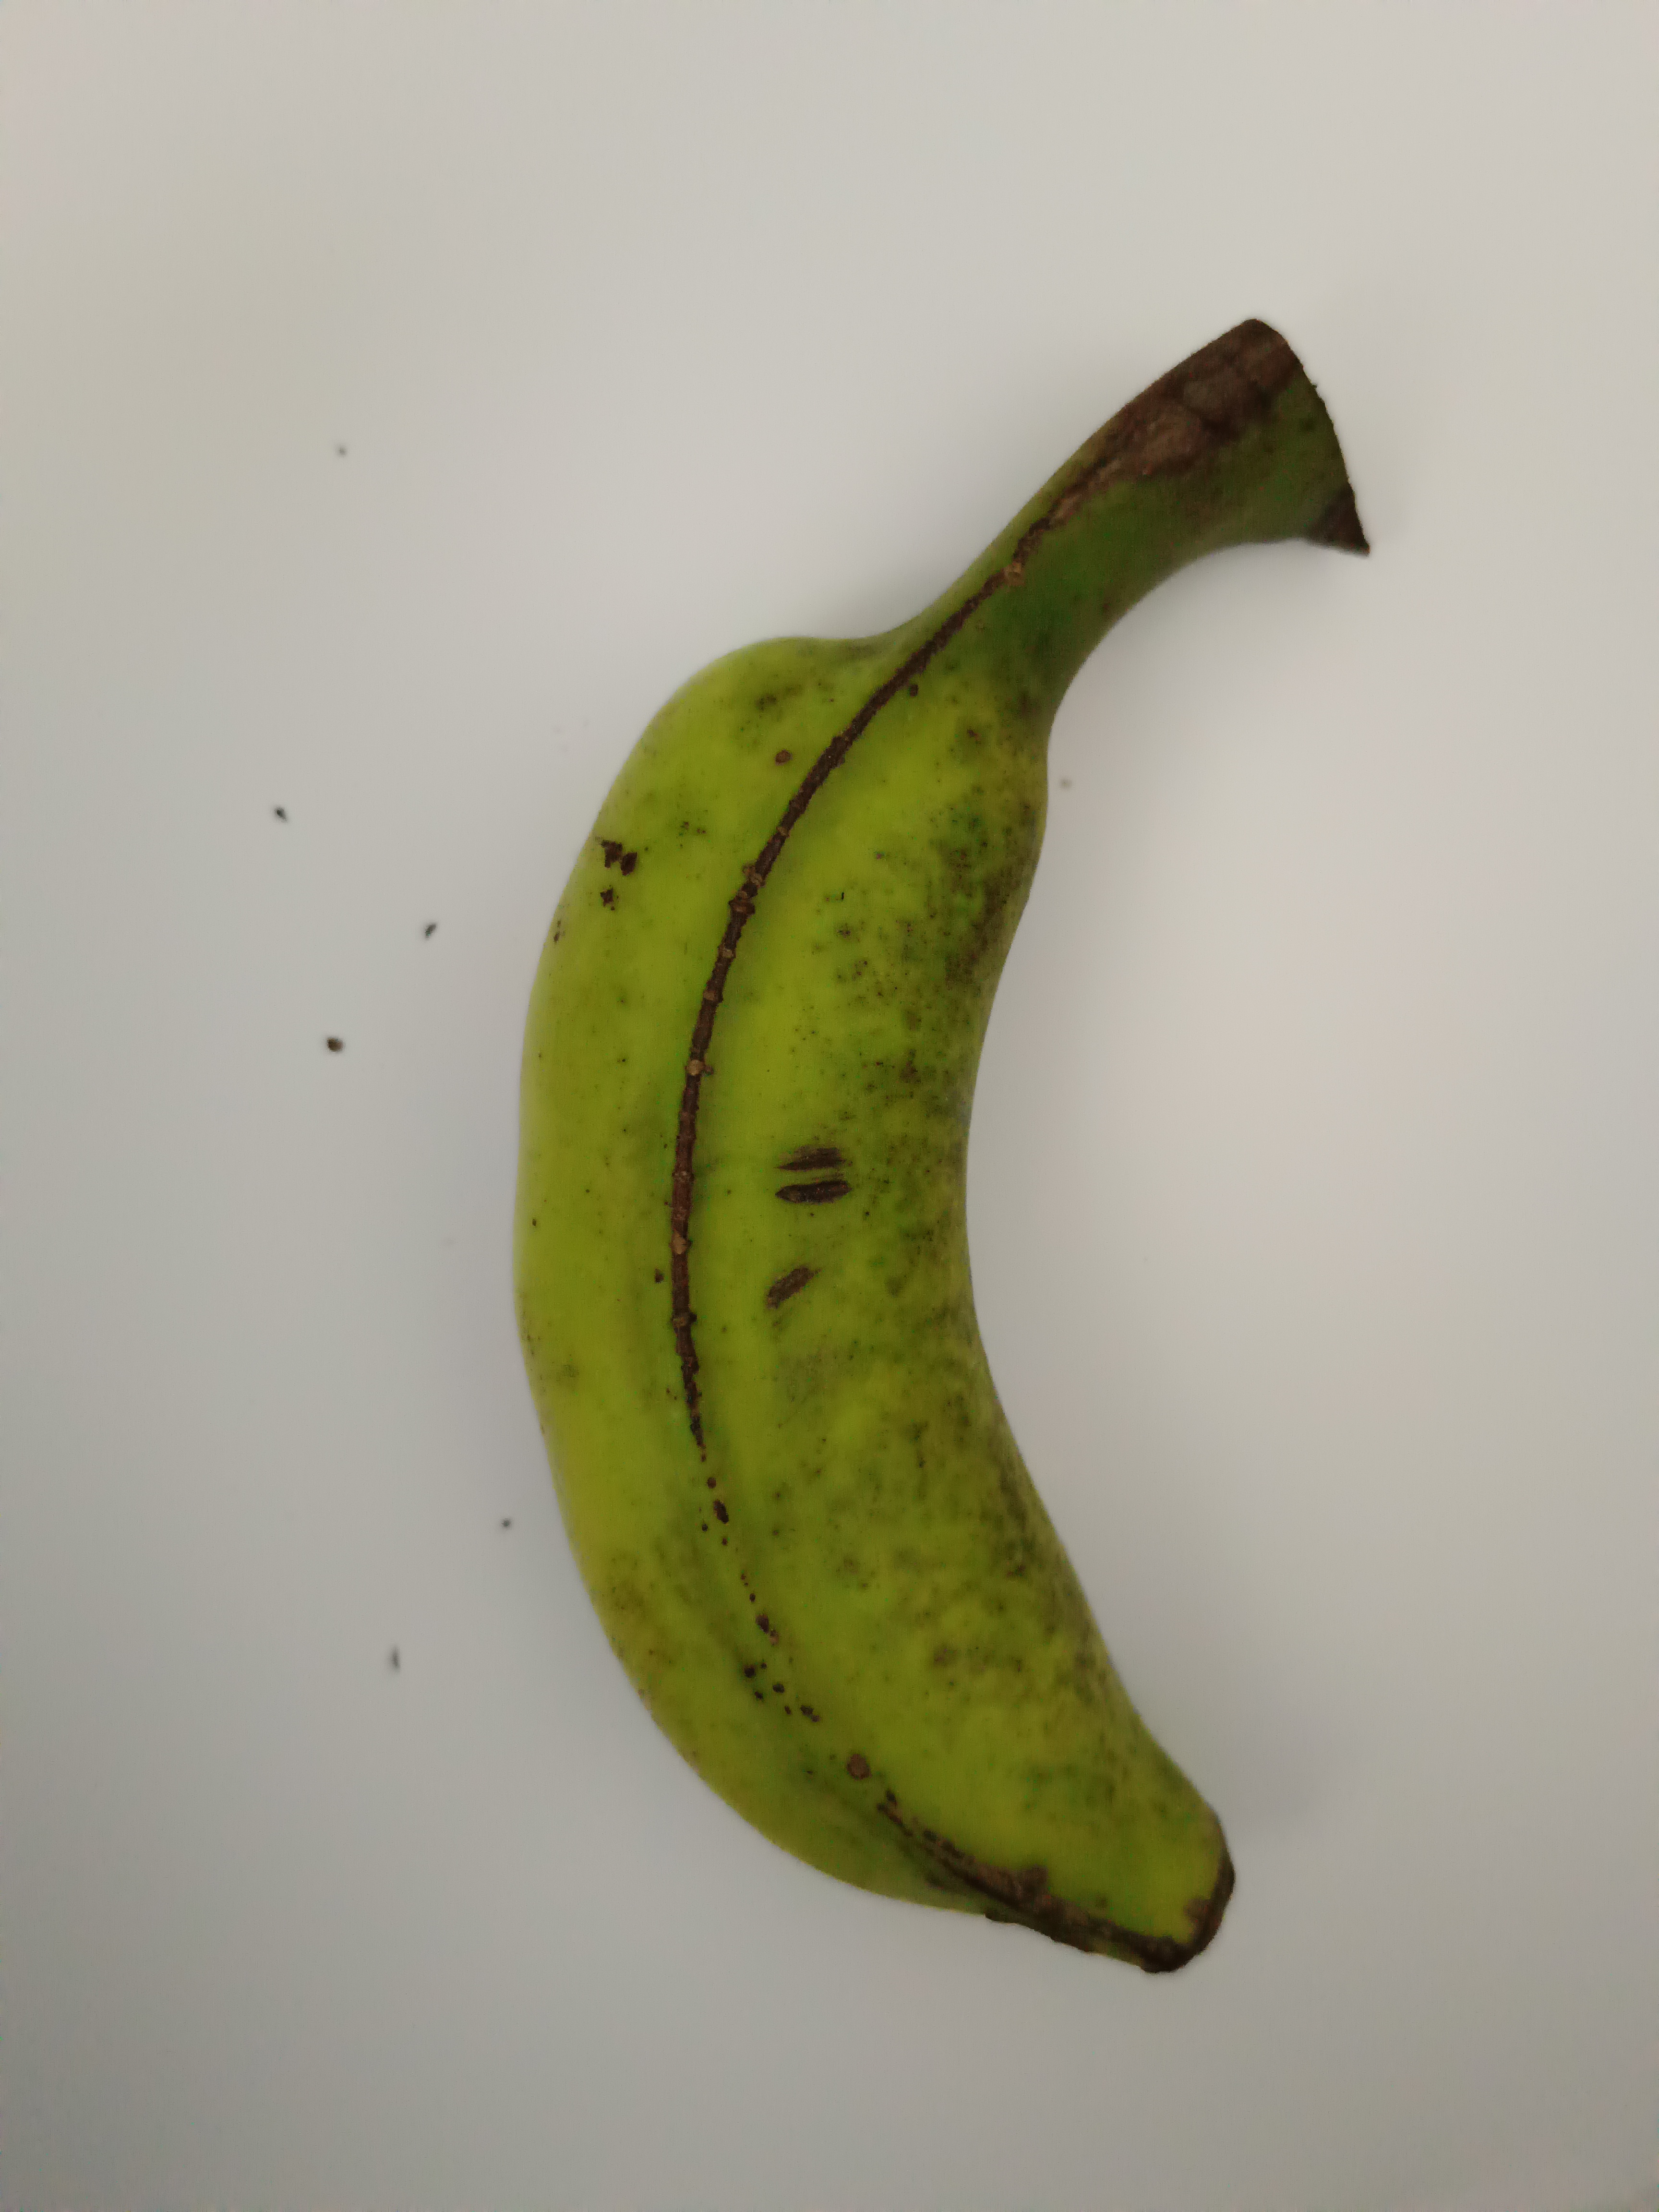
Banana variety: Shobri